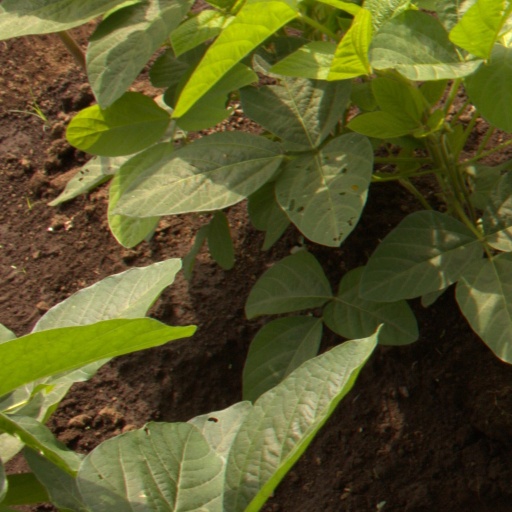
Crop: soybean